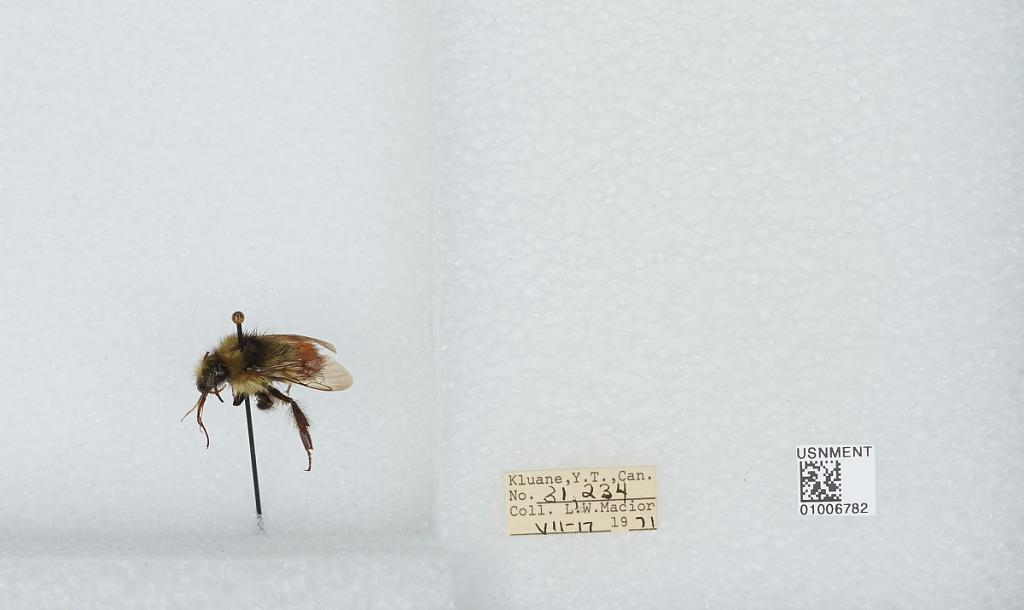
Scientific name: Bombus (Pyrobombus) flavifrons Cresson
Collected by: L. Macior
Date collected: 1971-7-17
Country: Canada
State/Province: Yukon Territory
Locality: Kluane
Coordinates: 60.75, -139.5